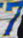
Number: 7